Piero Hugon

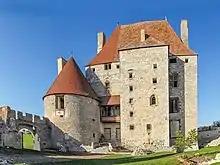
Hugon became the proprietor of Fourchaud

After Anne of Denmark's funeral in May 1619, Piero Hugon and a "Dutch" servant called Anna were accused of theft. This Anna was perhaps the Danish Anna Kaas who had served the queen since her first days in Scotland, or Hugon's wife Anna who served the Queen as a chamberer.